Blackpool Heritage Trams

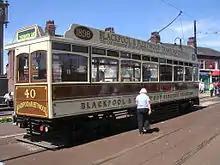
Box car No. 40

The Fleetwood Box cars were 15 trams built between 1898 and 1914 by G.F. Milnes. They were originally numbered 14–24 and 38–41 in the Blackpool and Fleetwood Tramroad fleet, before being renumbered 101–115 after purchase by Blackpool Corporation Transport in 1920. Box cars 20–24 became 101–105, Box cars 14–19 became 106–111 and Box cars 38–41 became 112–115. The last four cars were built without clerestory roofs and were known as New Fleetwood Box cars. Box car No. 40 (114) is preserved by the National Tramway Museum in Crich.